Rico Lewis

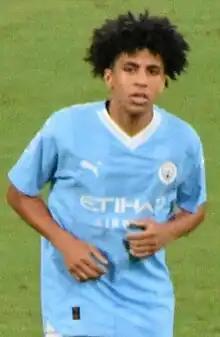
Lewis playing for Manchester City in 2023

On 16 August 2023, Lewis signed a new five-year contract with City. He scored his first league goal for the club on 16 December in a 2–2 draw at home to Crystal Palace. On 22 December, Lewis started in central midfield in the 2023 FIFA Club World Cup final, playing 60 minutes as City beat Fluminense 4–0 in Jeddah to become world champions for the first time.